Holy Trinity Cathedral, Gherla

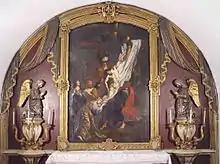
"The Deposition of Christ from the Cross", by Peter Paul Rubens, displayed at the Holy Trinity Cathedral in Gherla

The Holy Trinity Cathedral, also known as Armenian Cathedral of the Holy Trinity, is the cathedral church of the Ordinariate for Catholics of Armenian Rite in Romania. It is located in Gherla, Cluj County.